Alexander Aksakov

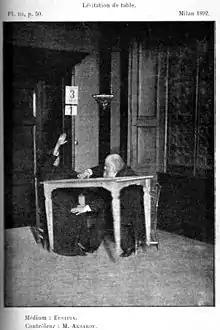
Aksakov (right) monitors for fraud while medium Eusapia Palladino "levitates" a table, Milan, 1892.

As a student Aksakov was greatly impressed by the works of Emanuel Swedenborg. This led to an all-consuming interest in mediumship, specifically in its physical manifestations. In 1863 he translated Swedenborg's "Heaven and Hell" ("De Caelo et Ejus Mirabilibus et de inferno. Ex Auditis et Visis") from Latin into Russian, under the title "About Heaven, Universe and Hell as it's been seen and heard by E. Swedenborg". In Leipzig he published his own books "Gospel According to Swedenborg" (1864), "Swedenborg's Rationalism: The Critical Analysis of his Study of the Holy Bible" (1870) and "The Book of Genesis according to Swedenborg" (1870), which were praised by Fyodor Dostoyevsky and Nikolai Leskov.